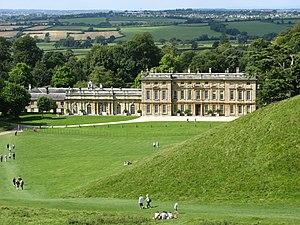
Dyrham Park est un manoir baroque situé dans un très ancien parc à cerfs près du village de Dyrham, dans le South Gloucestershire, en Angleterre.
William Blathwayt était un diplomate anglais, un fonctionnaire et un politicien whig qui siégea à la Chambre des communes anglaise et britannique entre 1685 et 1710. Il a établi le War Office en tant que département du gouvernement britannique et a joué un rôle important dans l'administration des colonies anglaises d'Amérique du Nord.
Wives and Daughters est une mini-série en 4 épisodes d'après le roman éponyme d'Elizabeth Gaskell, produite par Sue Birtwistle, sur un scénario de Andrew Davies, diffusée entre le 28 novembre et le 19 décembre 1999, sur BBC One.